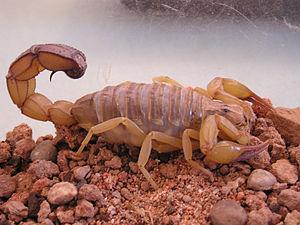
Androctonus australis est une espèce de scorpions de la famille des Buthidae.